Carmi Chapter House

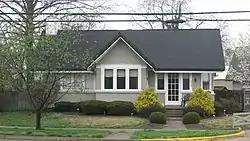

The Carmi Chapter House is a historic building located at 604 W. Main St. in Carmi, Illinois. The building was constructed between 1909 and 1910 as a meetinghouse for Carmi's chapter of the American Woman's League. The American Woman's League was a political and social organization founded by magazine publisher Edward Gardner Lewis in 1908. The organization was created to promote feminist causes, particularly the women's suffrage movement; Lewis also intended for the organization to promote and sell his women's magazines. Lewis commissioned the St. Louis architectural firm of Helfensteller, Hirsch & Watson to design five classes of buildings which the League would use as meetinghouses. The Carmi Chapter House is an example of a Class II building, which was designed for clubs with 60 to 100 members. The building was designed in the Prairie School style and cost $2,500. After the club disbanded, it was converted to a private home.